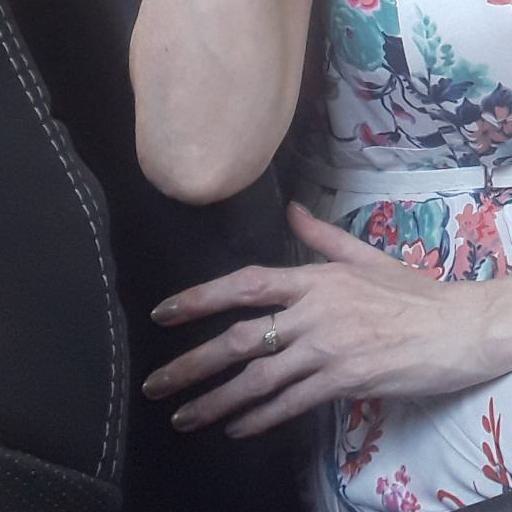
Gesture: no_gesture